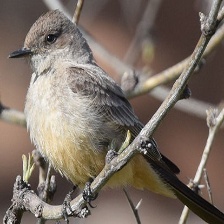
Species: SAYS PHOEBE
Scientific name: SAYORNIS SAYA